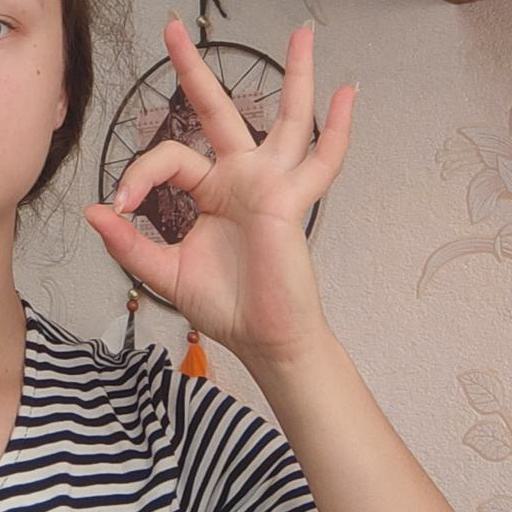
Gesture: ok